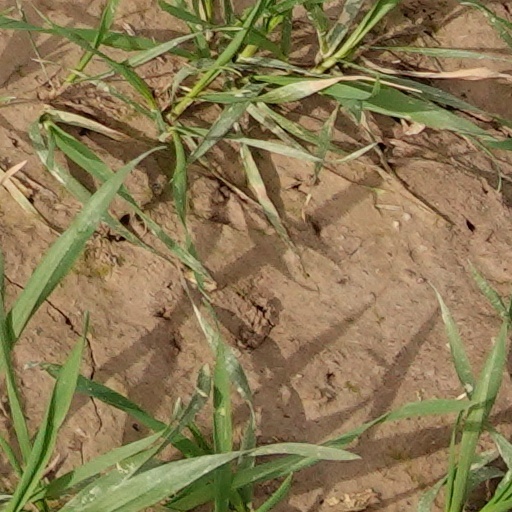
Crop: wheat